Hangchuon Naron

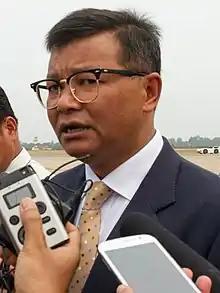
Naron in 2015

Hangchuon Naron (born 2 January 1962) is a Cambodian academic, economist, and politician who is the current Minister for Education, Youth and Sport, serving since 2013. A member of the Cambodian People's Party, he was Secretary of State of Economy and Finance from 2004 to 2013.